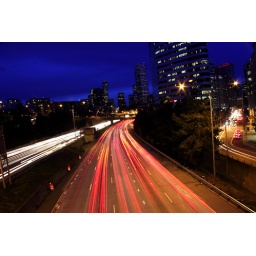
View looking south from the Denny street bridge in downtown Seattle. Long exposure on a tripod at dusk.